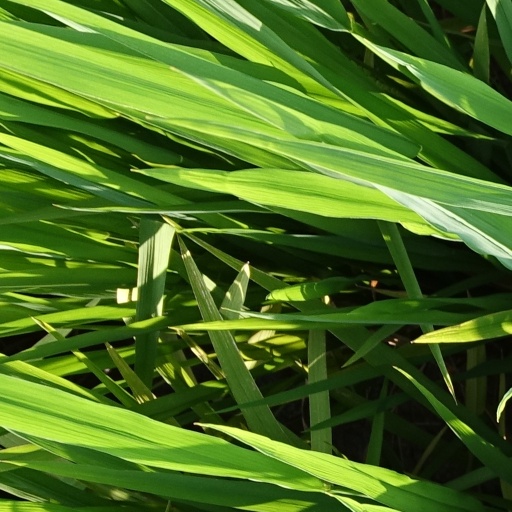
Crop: rice